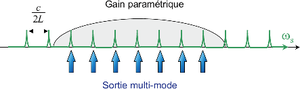
Schéma du peigne de modes de l'onde signal et de la courbe de gain d'un OPO. Sources
Un oscillateur paramétrique optique est une source de lumière cohérente et monochromatique. À partir d'une onde laser de pompe de fréquence ωₚ, un OPO produit deux ondes de fréquences inférieures : le signal à ωₛ et le complémentaire à ωc. La conservation de l'énergie impose que ωₚ = ωₛ+ωc. La conversion de fréquence de la pompe vers les deux ondes générées se fait au travers d'une interaction optique non-linéaire. La lumière émise par les OPO peut s'étendre de l'ultra-violet au lointain infrarouge, de façon continue ou selon des impulsions de durée variable.